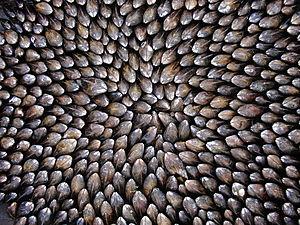
L'éclade ou églade est une préparation typique de moules caractéristique de la cuisine charentaise. Elle est originaire de la Charente-Maritime, et plus particulièrement de l'île d'Oléron et de la région de Royan.
Saint-Pierre-d’Oléron est une commune du sud-ouest de la France, située dans le département de la Charente-Maritime. Ses habitants sont appelés les Saint-Pierrais et les Saint-Pierraises.